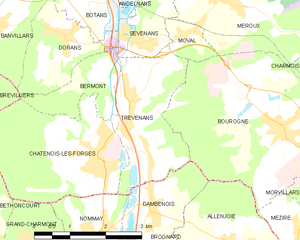
Carte des communes françaises Trévenans